1927 Auckland Rugby League season

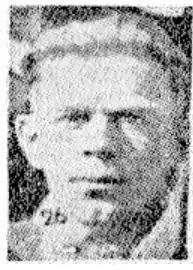
Ben Davidson

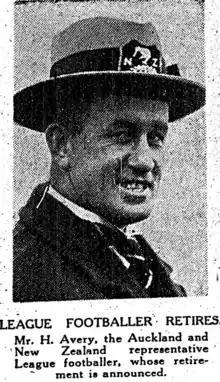

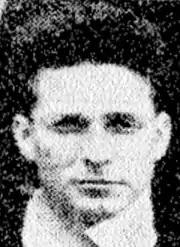
Charles Gregory

Leslie Knott debuted for Marist. He was a well known representative tennis player who along with N.G. Sturt was the New Zealand doubles champion. Knott was to play on the wing for Marist during the 1927 season. Ben Davidson scored a try and kicked a conversion for City in their loss but had to leave the field injured with a broken rib in the second half leaving them with 12 players. It was Newton's first win against City since they won 19-5 at Devonport Domain in 1920. The two sides had drawn 6-6 in 1921 before City won 13 games in a row against Newton.